Hermann Blumenau

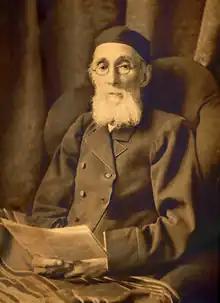
Hermann Blumenau,

Hermann Bruno Otto Blumenau (December 26, 1819October 30, 1899) was a German pharmacist who founded the city of Blumenau, situated in the Itajaí-Açu river valley in the state of Santa Catarina, Brazil.